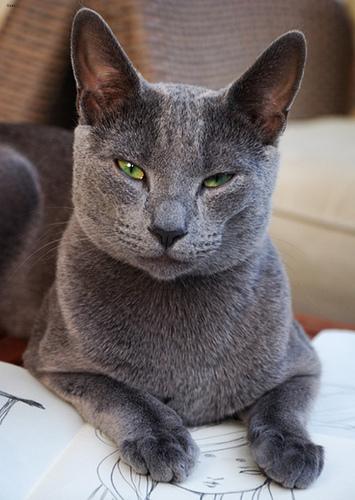
Breed: Russian Blue